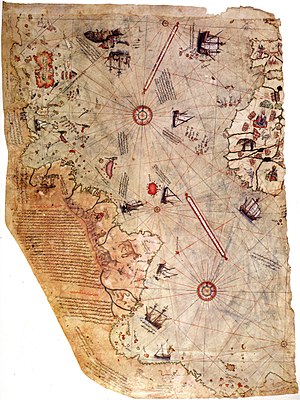
Piri Reis
Halvdelen af Piri Reis' første verdenskort.
Piri Reis var en osmannisk admiral født omkring 1465 i Tyrkiet og halshugget på sultanens ordre i 1554 eller 1555 efter et nederlag i et søslag.